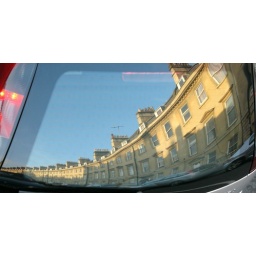
relection of bath in car window